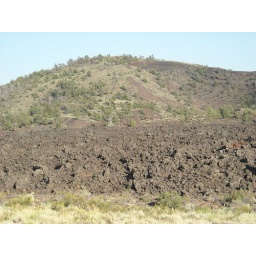
Really cool black rocks near Idaho Falls.